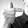
ASL letter: T